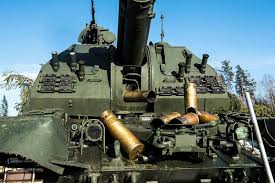
Label: 2S19_MSTA